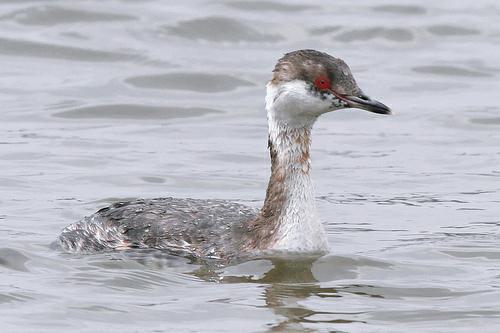
A photo of a horned grebe